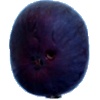
Label: Fig 1